Preboot Execution Environment

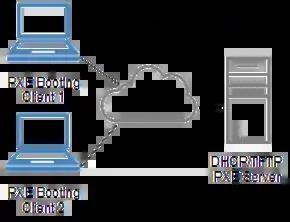
A high-level PXE overview

In computing, the Preboot eXecution Environment (PXE; often pronounced as "pixie"), often called PXE boot ("pixie boot"), is a specification describing a standardized client–server environment that boots a software assembly, retrieved from a network, on PXE-enabled clients. On the client side it requires only a PXE-capable network interface controller (NIC), and uses a small set of industry-standard network protocols such as Dynamic Host Configuration Protocol (DHCP) and Trivial File Transfer Protocol (TFTP).